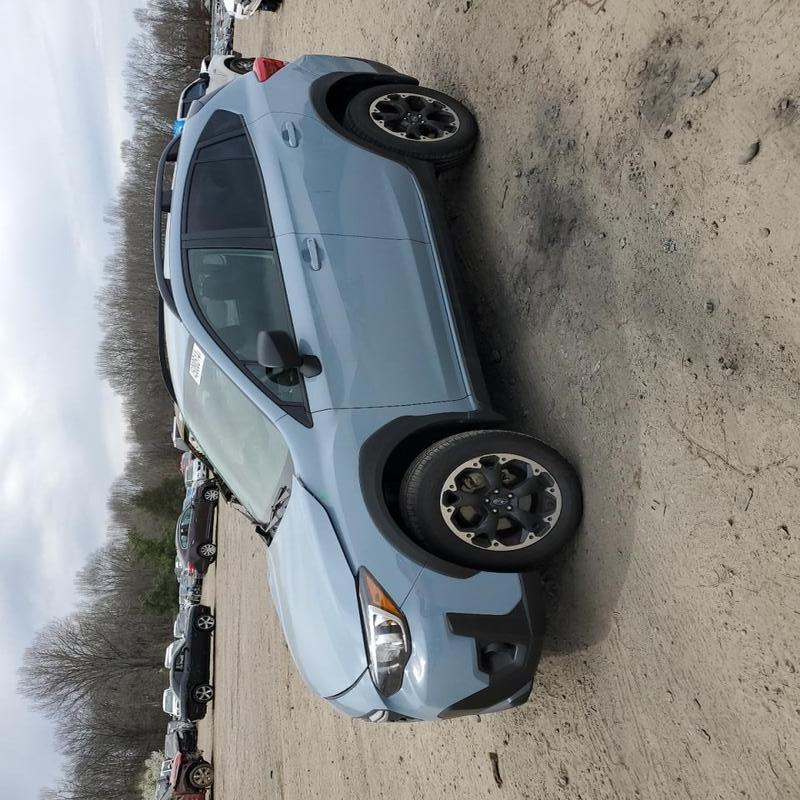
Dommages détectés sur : capot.
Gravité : mineur